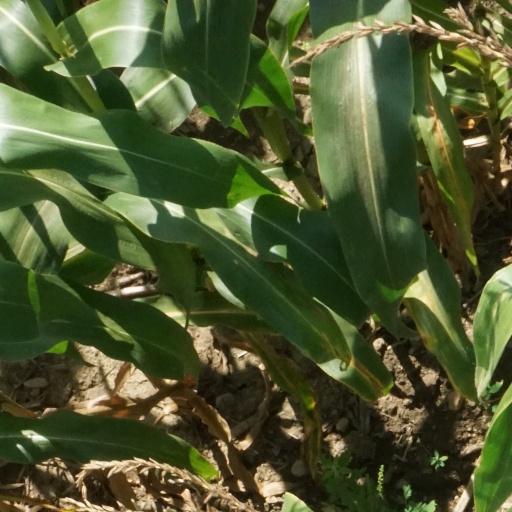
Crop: maize; corn